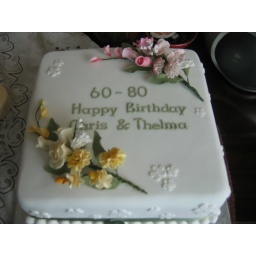
Rich fruit cake covered in white marzipan and fondant icing and decorated with handmade sugar flowers.